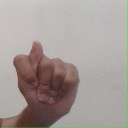
अक्षर: ट